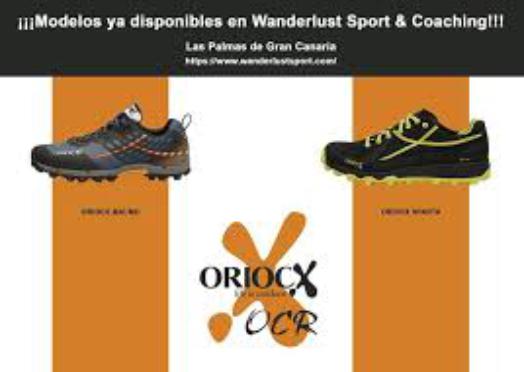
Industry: Clothes